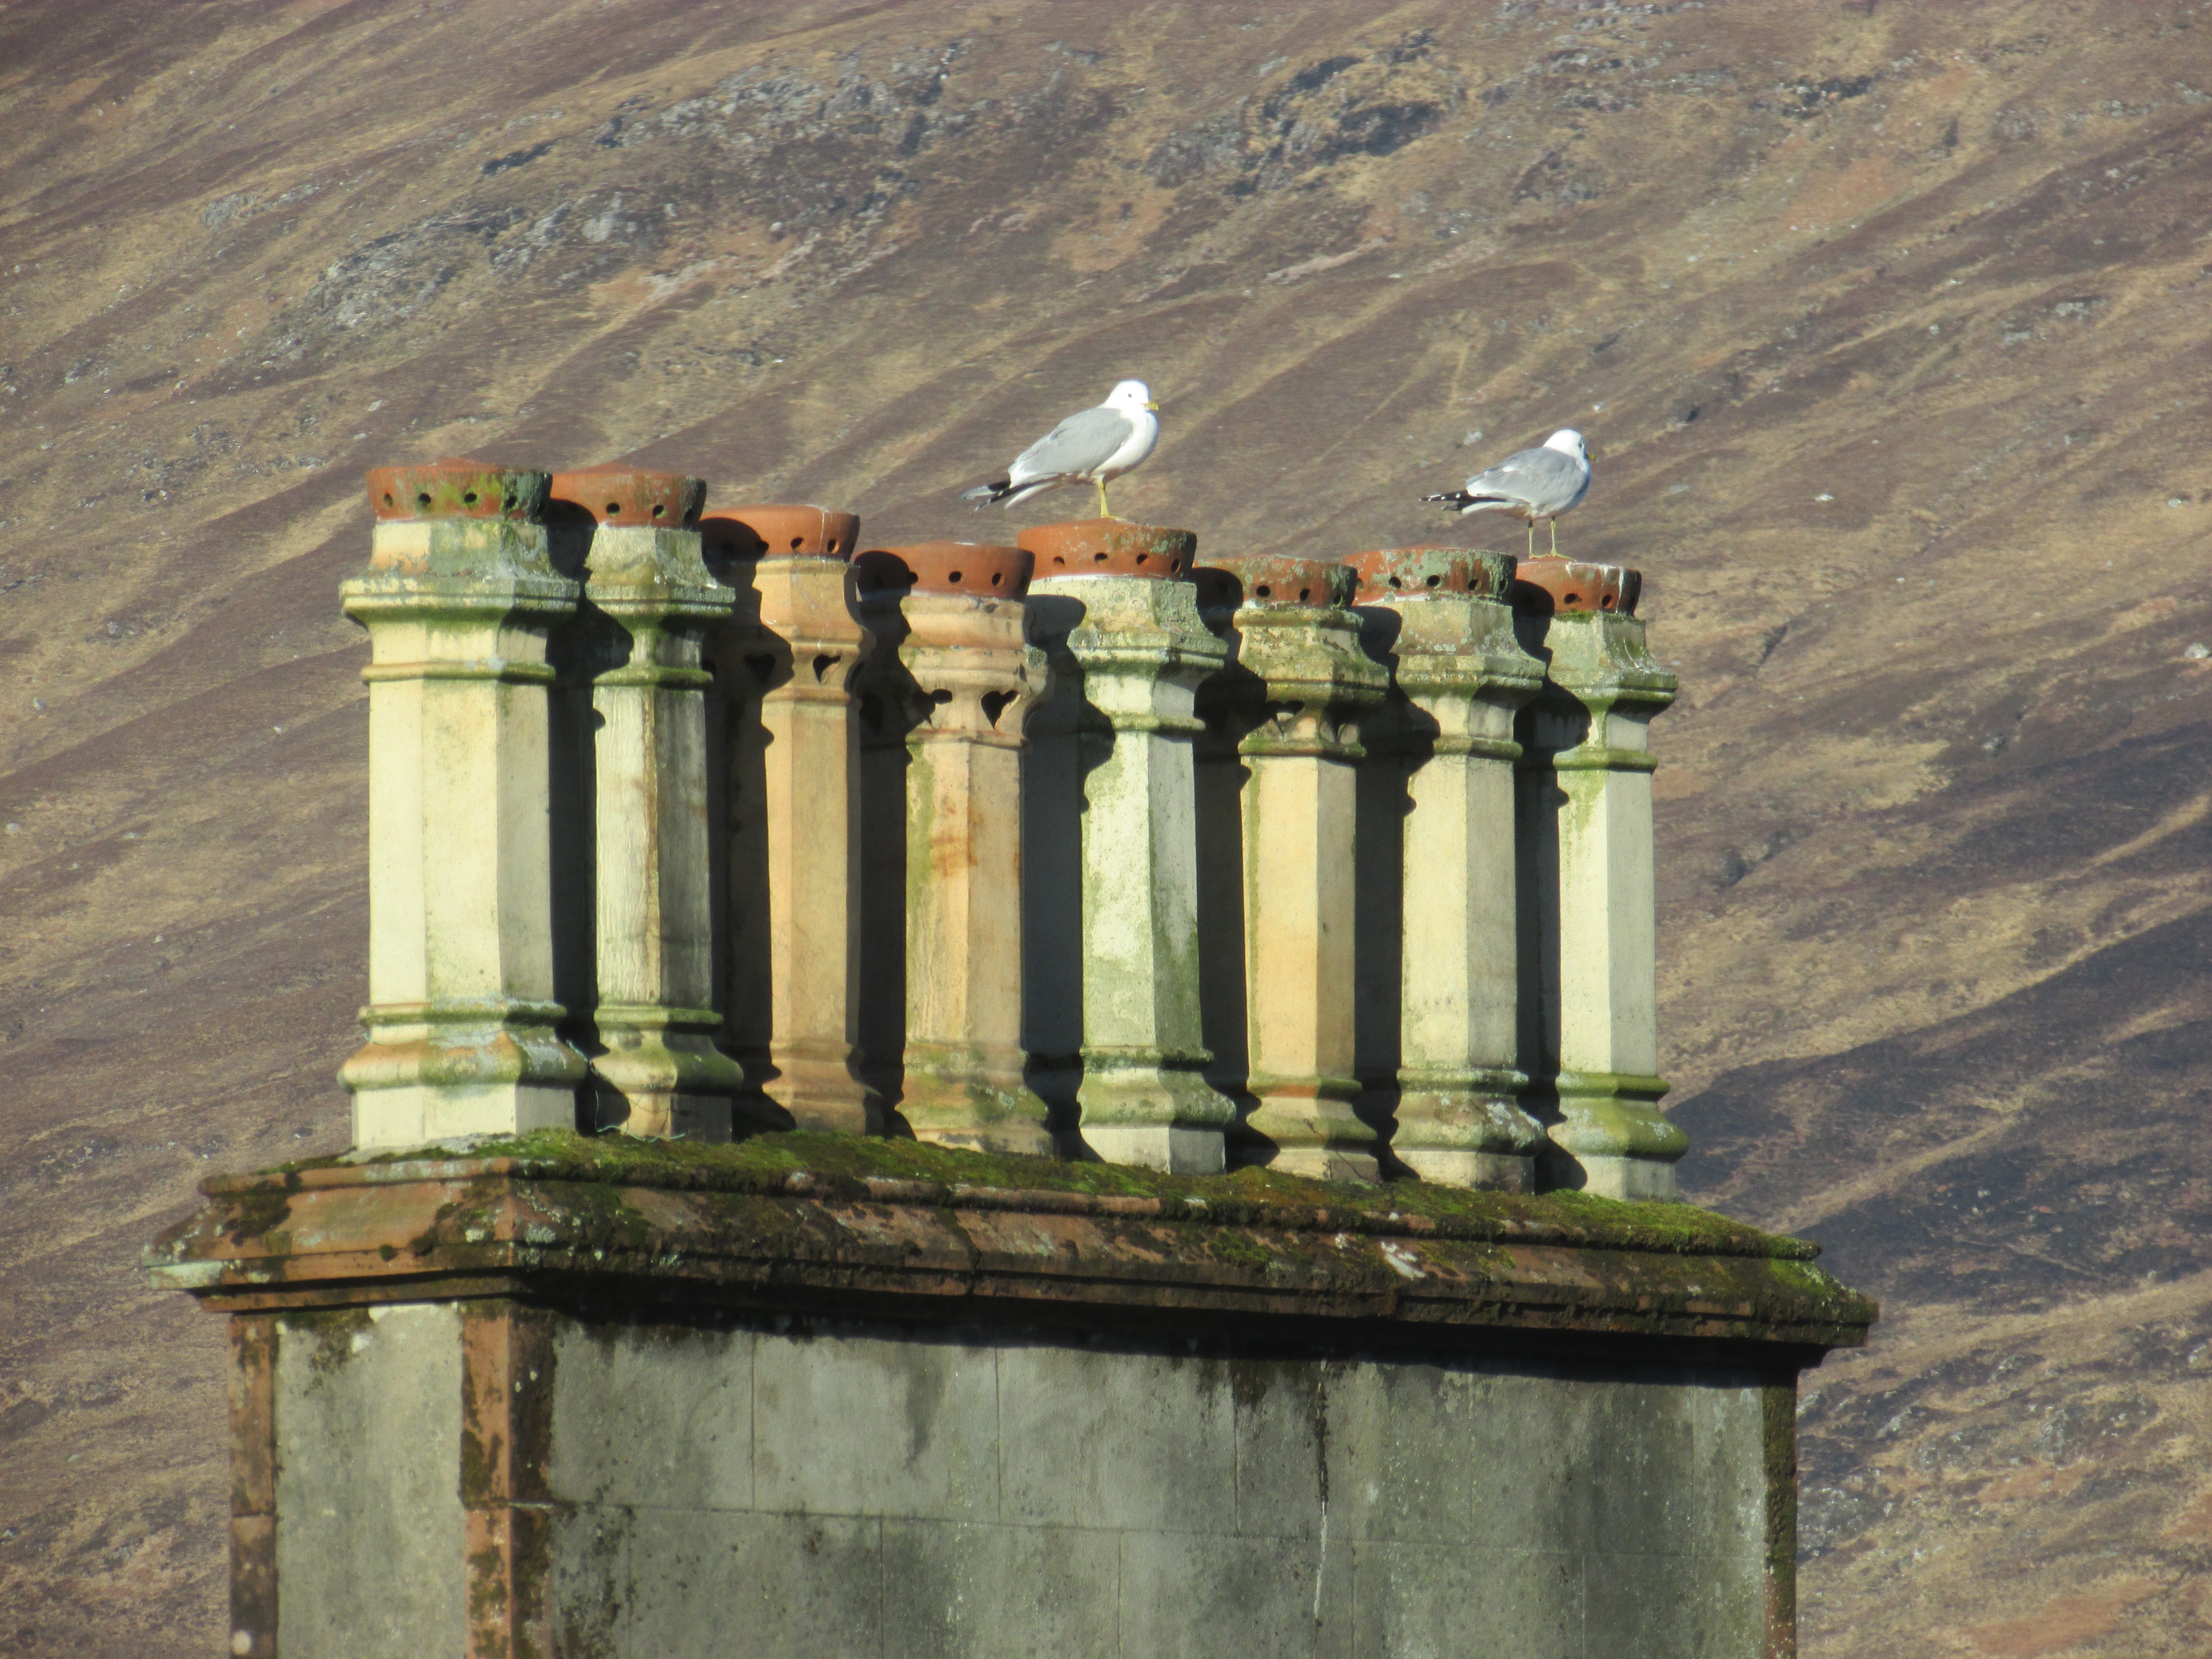
architecture, structure, wood, pot, smoke, column, fire, landmark, industrial, chapel, brick, place of worship, monastery, smokestack, brickwork, masonry, aged, old chimney, man made object, ancient history